Casey McGuire

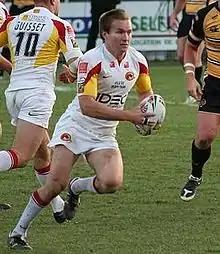
McGuire playing for Catalans in 2010

McGuire missed the Broncos' 2007 World Club Challenge appearance due to his move to France to play in the Super League for Catalans Dragons. Having initially started playing at Catalans Dragons, McGuire increasingly found himself playing at and sharing much of the creative responsibilities with Adam Mogg and Thomas Bosc. had also been named in the France squad for the Four Nations tournament, qualifying under the three-year residency rule, but did not play.